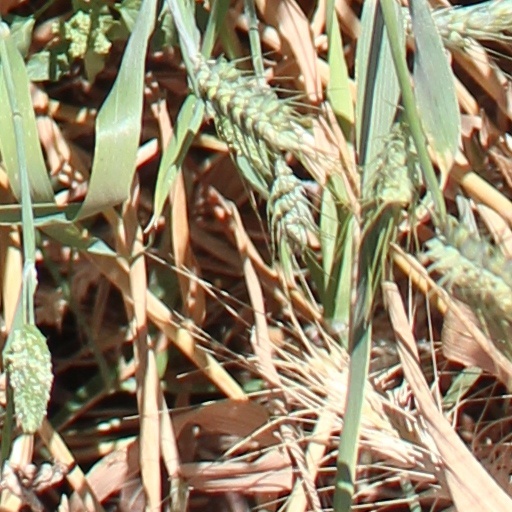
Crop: wheat